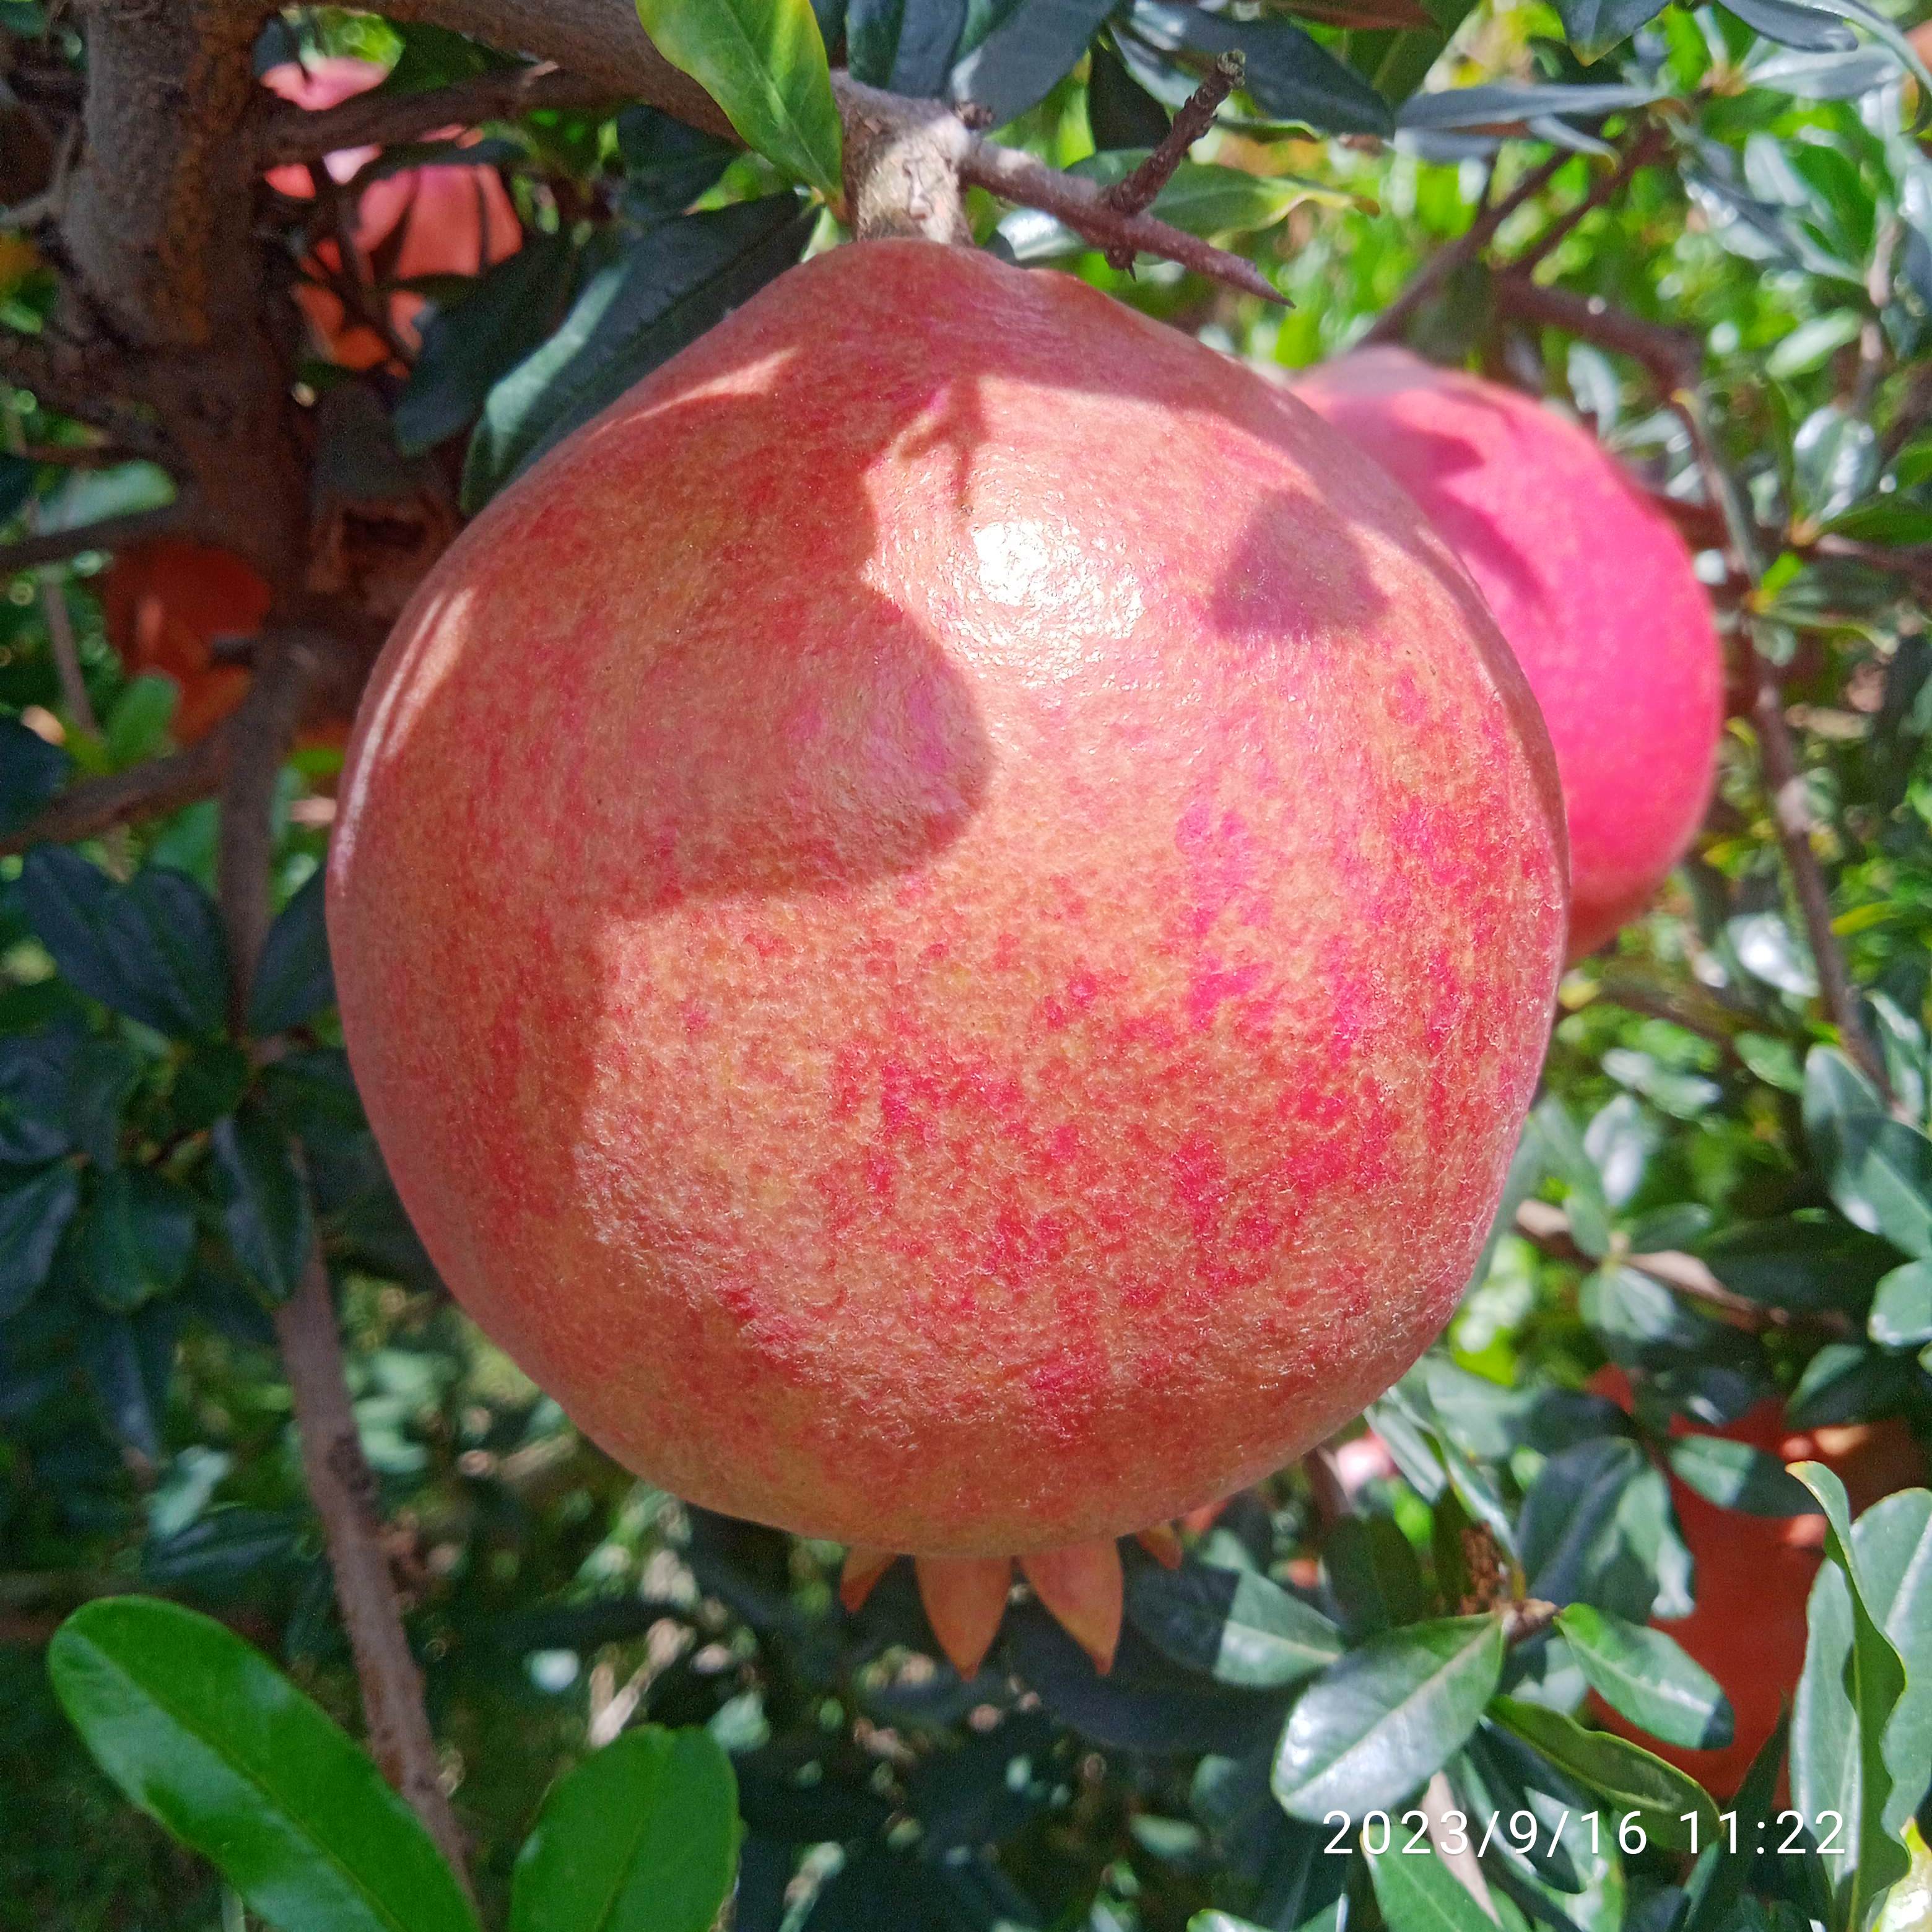
Label: Healthy